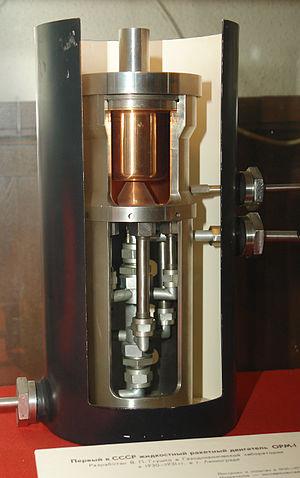
Le Laboratoire de dynamique des gaz ou GDL est un organisme de recherche à Leningrad créé à l'initiative des militaires soviétiques qui s'est consacré au développement de la propulsion des fusées à des fins militaires. Le GDL dirigé par Nikolaï Tikhomirov est créé initialement à Moscou en 1921 pour mener des recherches sur les projectiles autopropulsés, les futures roquettes. Avec des moyens renforcés en 1928 et après avoir déménagé à Leningrad, une de ses sections réalise des recherches systématiques sous la conduite de Valentin Glouchko sur la propulsion à ergols liquides. En septembre 1933 à l'initiative du maréchal Mikhaïl Toukhatchevski, le GDL fusionne avec le GIRD qui regroupait à Moscou des chercheurs amateurs travaillant dans le même domaine et dirigé par Sergueï Korolev pour former l'Institut de recherche scientifique sur les moteurs à réaction ou RNII.